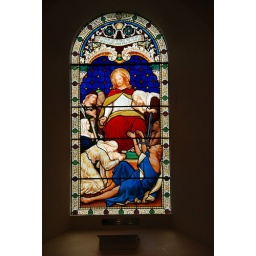
One of the fine stained glass windows to be seen in the church